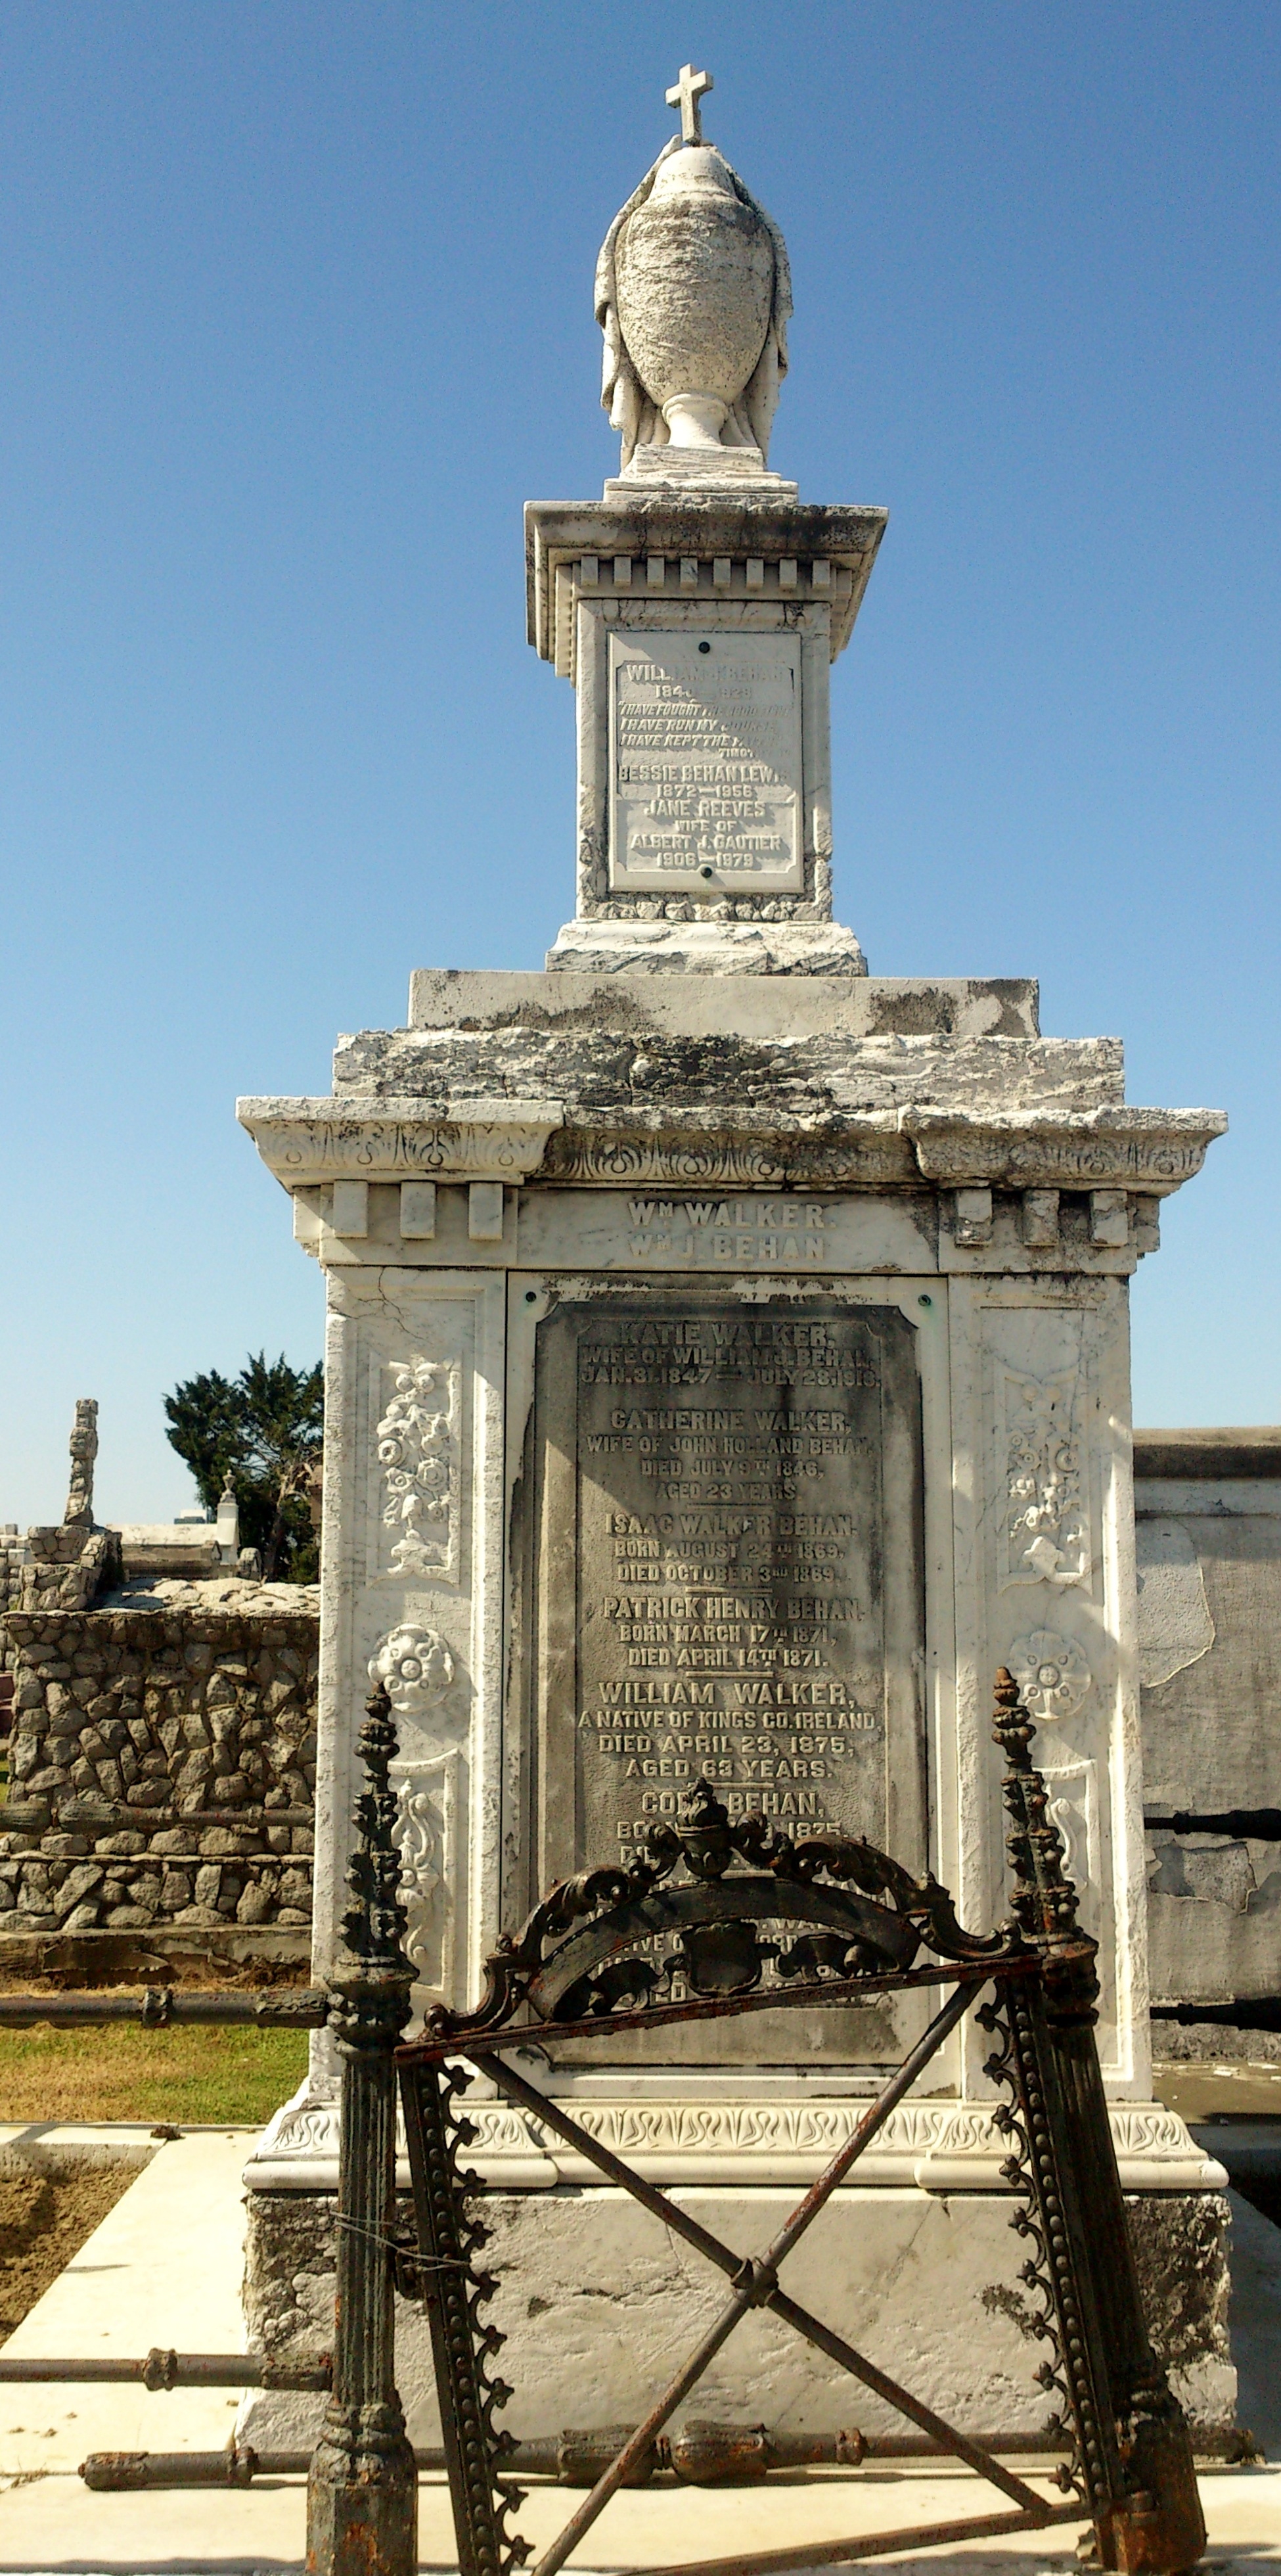
monument, statue, tower, landmark, cemetery, tombstone, gate, bell tower, graveyard, temple, tomb, graves, burial, crypt, wrought iron, new orleans, louisiana, ancient history, above ground vaults